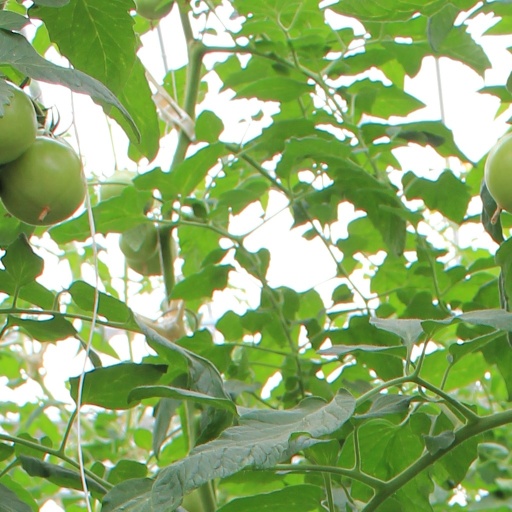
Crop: tomato